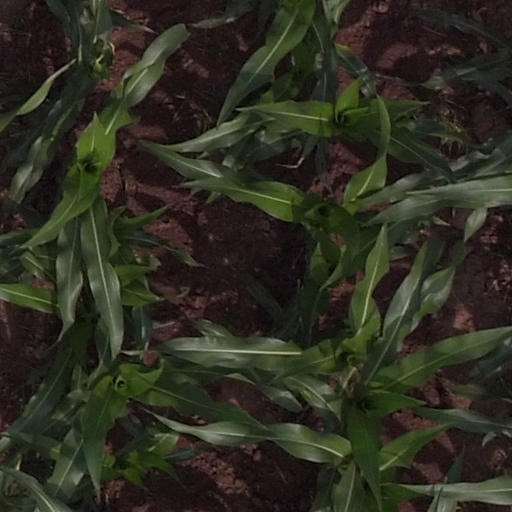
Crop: maize; corn